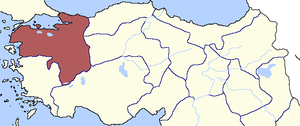
L'eyalet ou pachalik de Hüdavendigâr est une province de l'Empire ottoman située en Anatolie, sur le mer de Marmara, créée en 1827 par division de l'ancien eyalet d'Anatolie. Sa capitale était Bursa. La réforme administrative de 1864, qui transforme les eyalets en vilayets, en fait le vilayet de Hüdavendigâr.
Le beylerbeylik, pachalik ou eyalet d'Anatolie est une ancienne province de l'Empire ottoman qui a existé du XIVᵉ au XIXᵉ siècle. Elle couvrait l'ouest de l'Anatolie, en Turquie actuelle.